Brett Hull Hockey

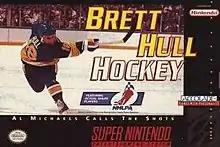
North American cover art

Brett Hull Hockey is an ice hockey video game developed by Radical Entertainment and originally published by Accolade for the Super Nintendo Entertainment System in North America in January 1994. It prominently features former Canadian-American NHL player Brett Hull and is officially licensed from the NHL Players' Association.